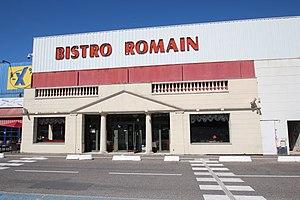
Centre commercial moins X pour cent (-X%) à Massy en Essonne en France.
Le groupe Flo est l'un des principaux groupes de la restauration française coté à la Bourse de Paris.